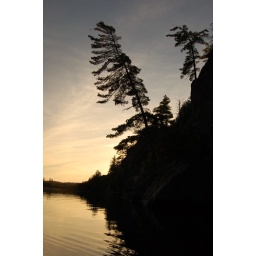
This was just under the giant rock face cliff where we went fishing